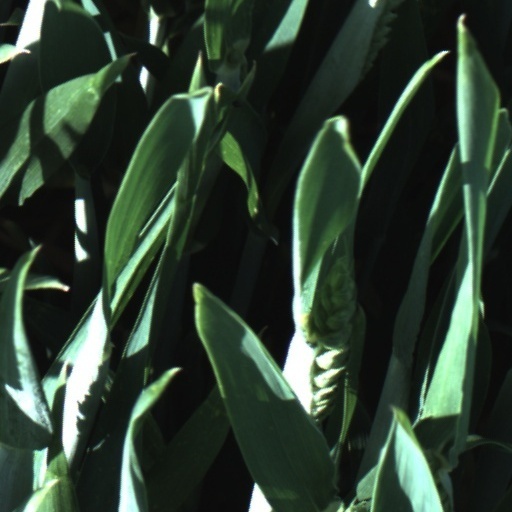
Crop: wheat